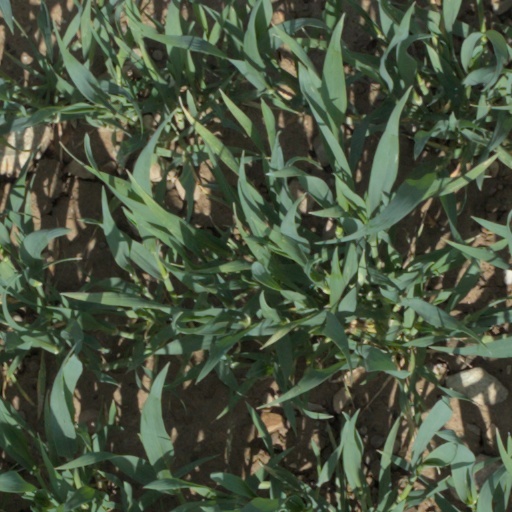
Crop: wheat